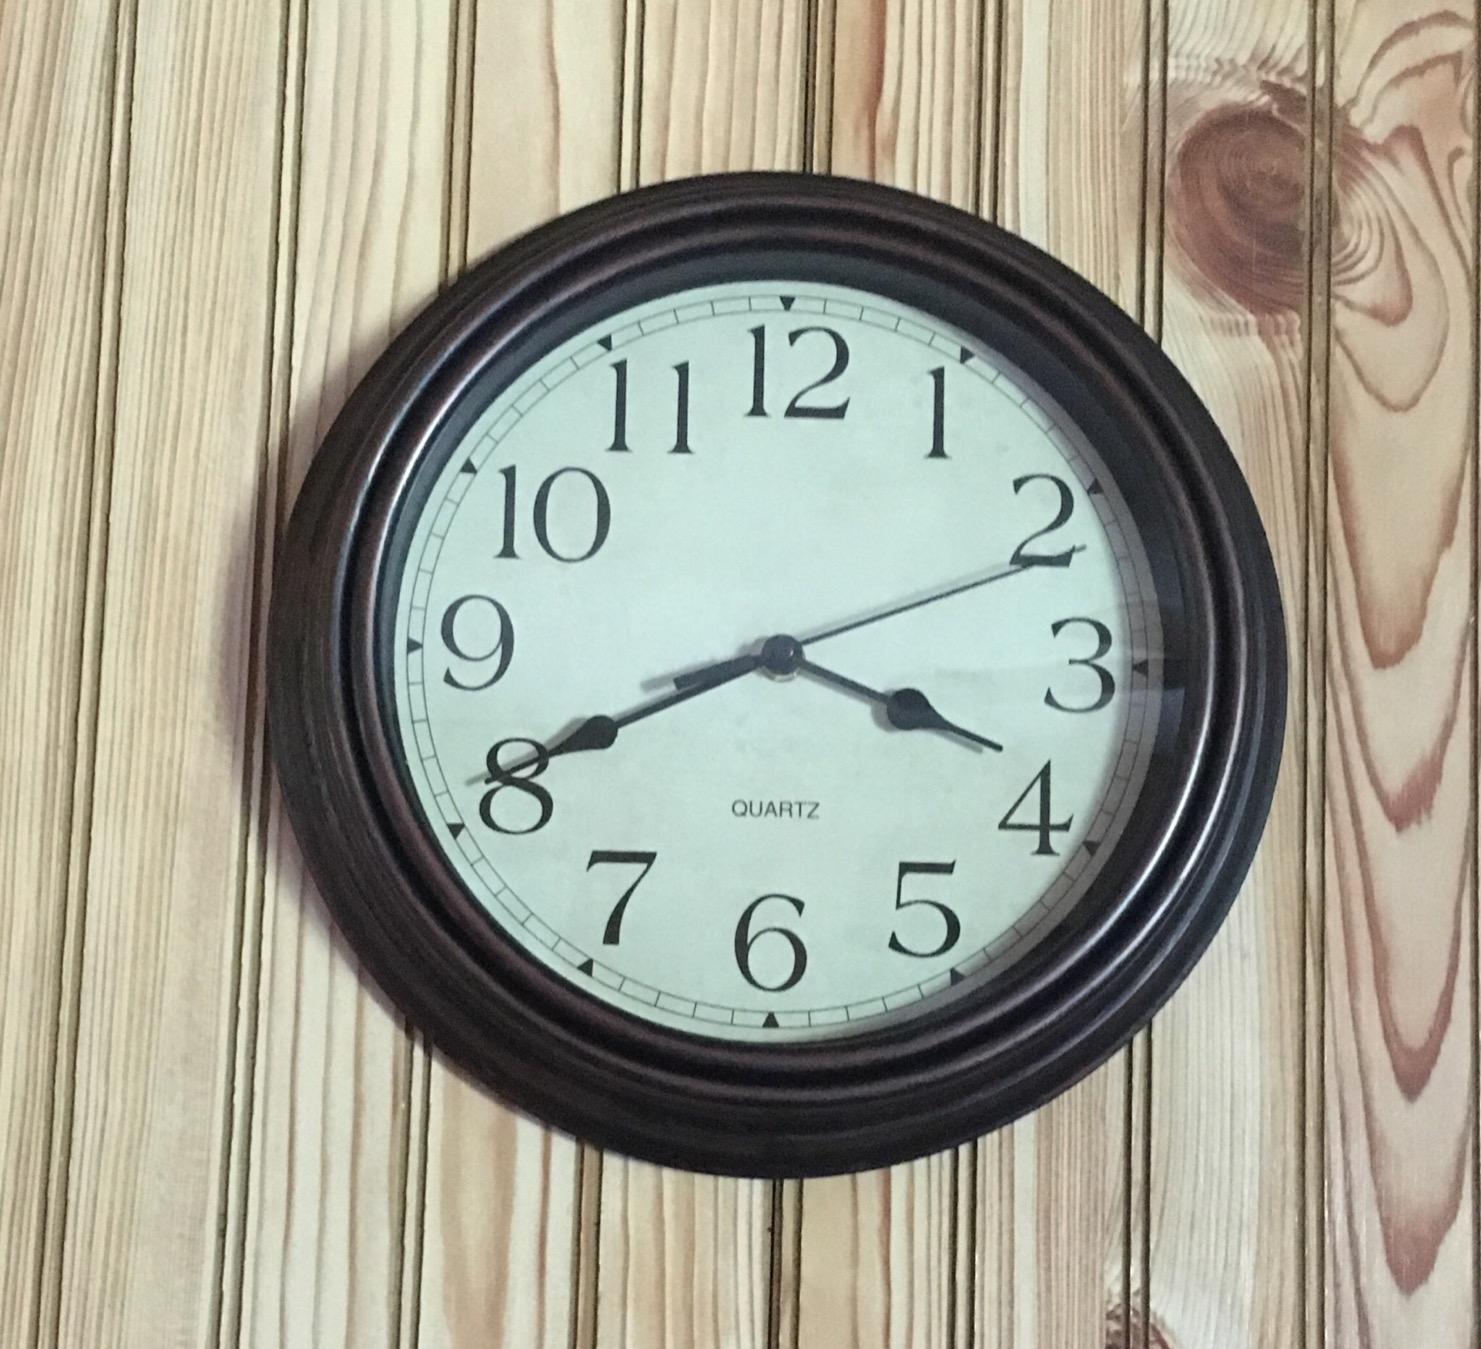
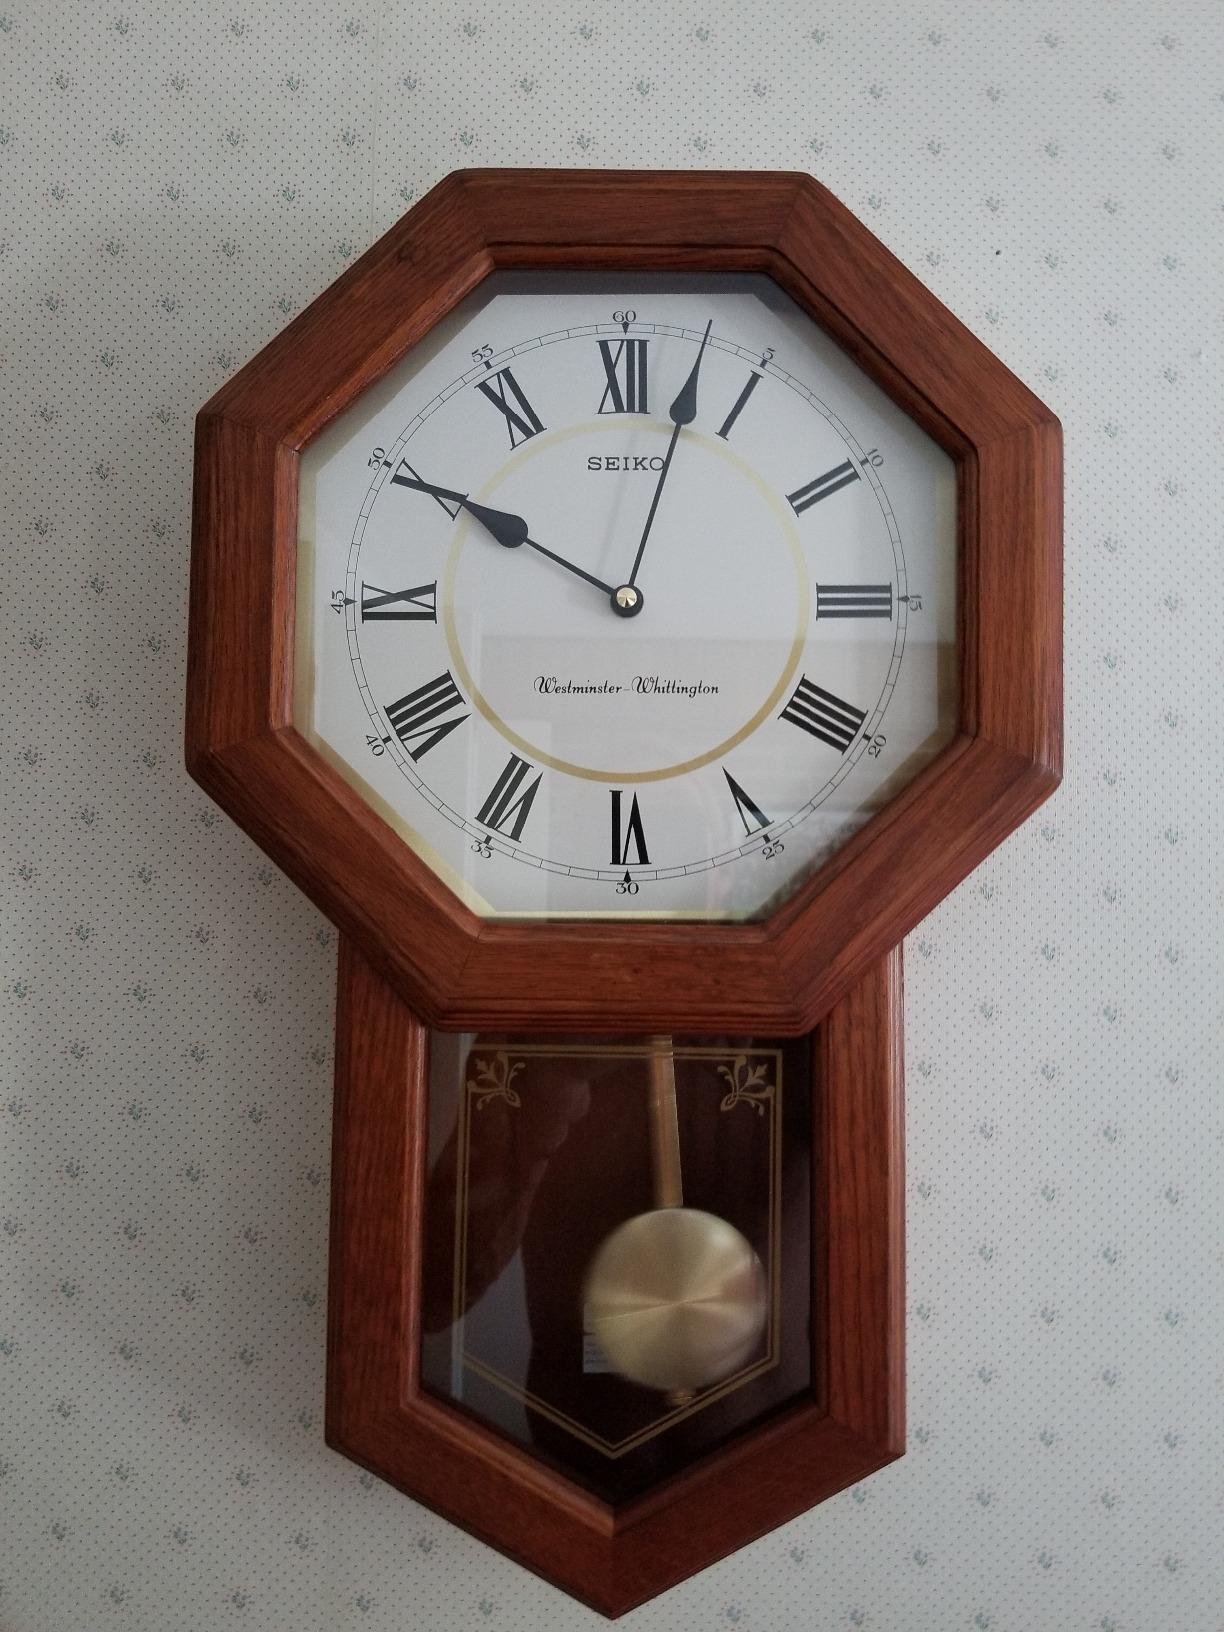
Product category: clock
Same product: no